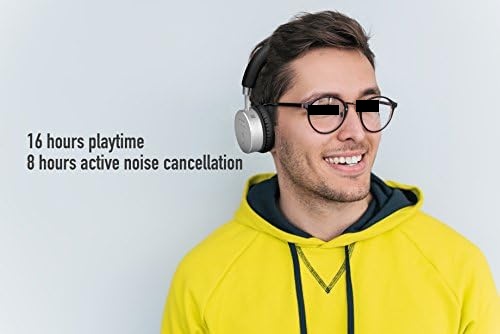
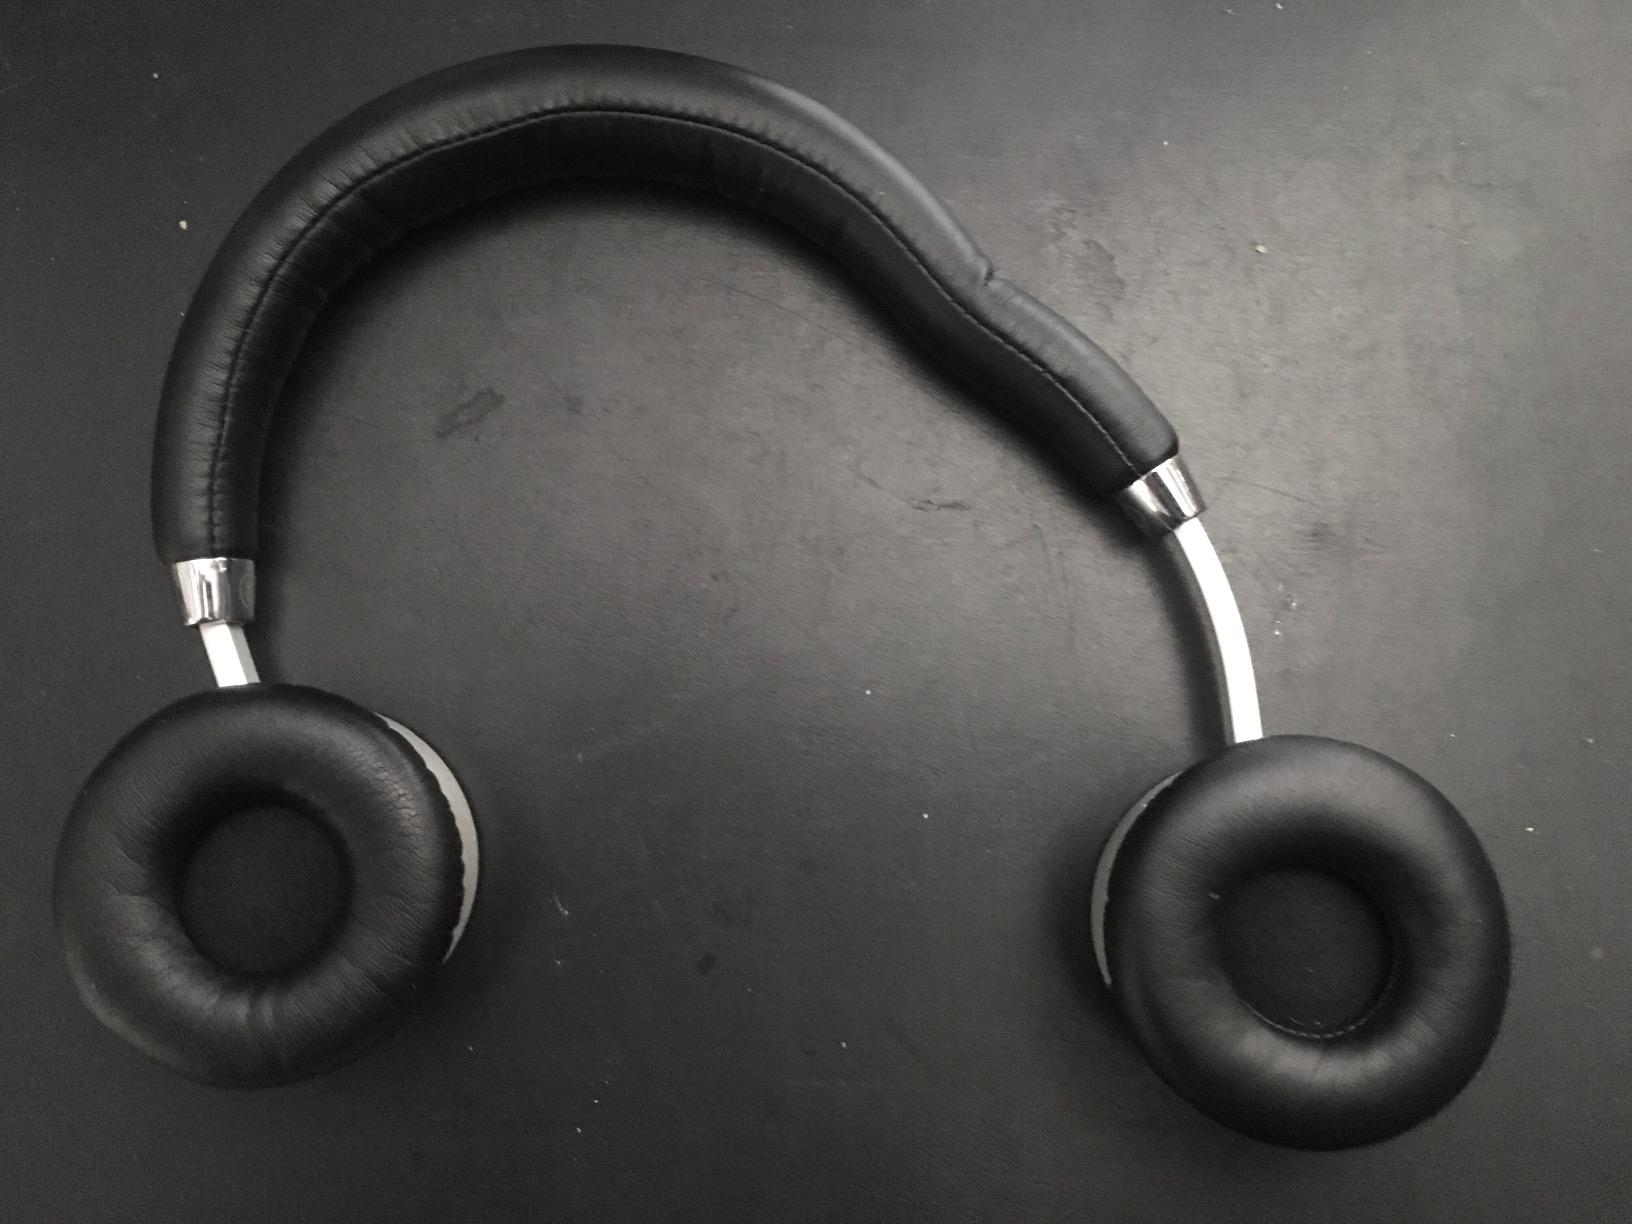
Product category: headphones
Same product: yes